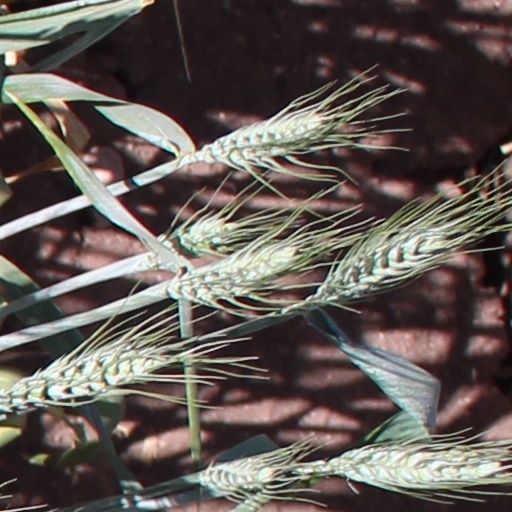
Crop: wheat